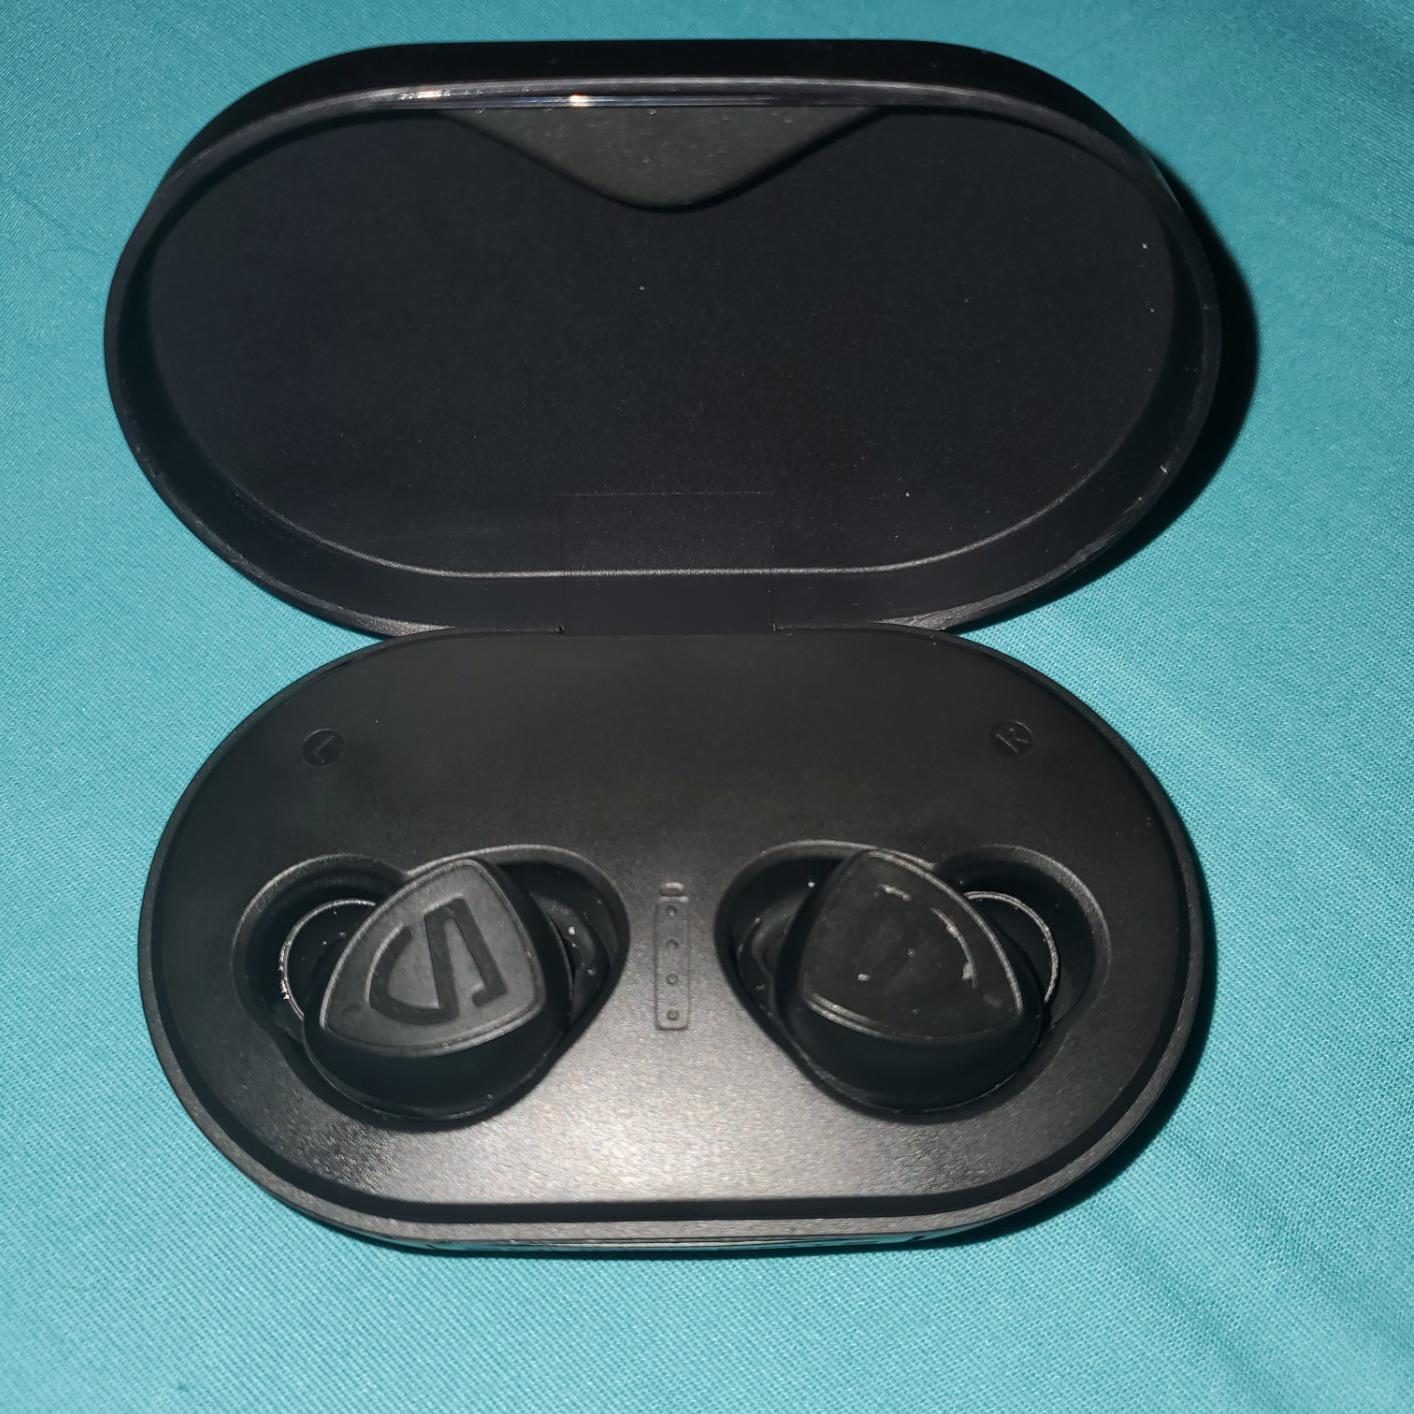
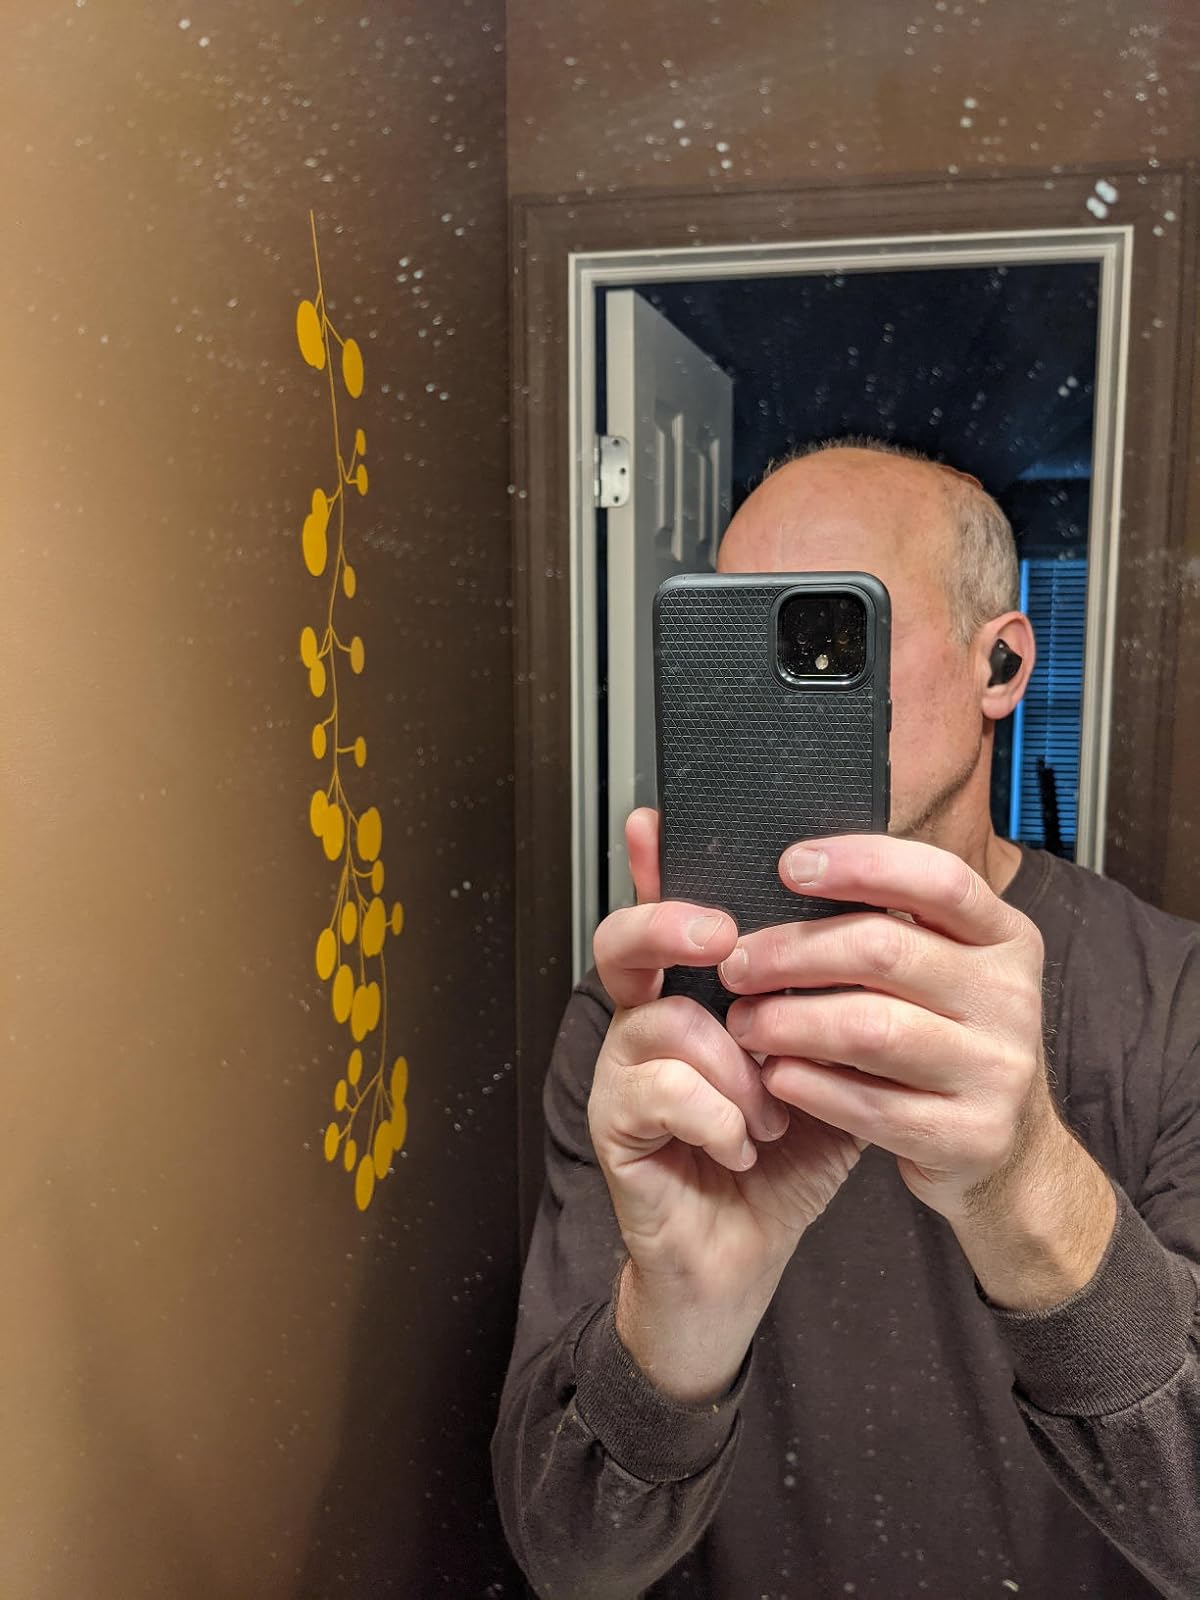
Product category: earbuds
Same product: yes